Eddy (film)

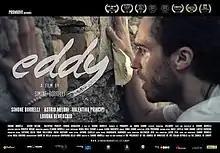
Poster

Eddy is a 2014 Italian film written, directed, and scored by Simone Borrelli, who also starred in the film.